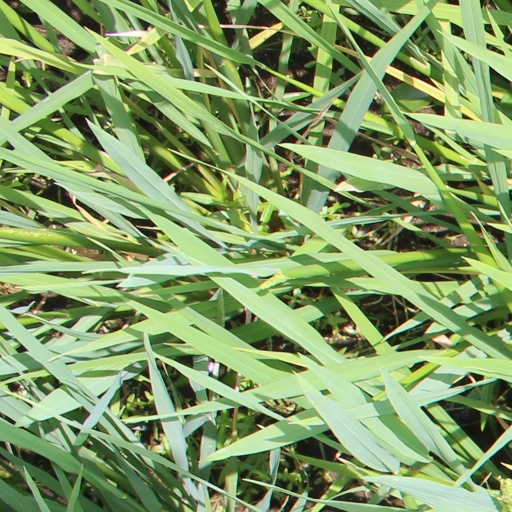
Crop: rice